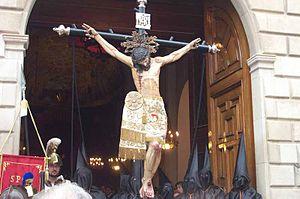
Reus est une ville du nord-est de l'Espagne, en Catalogne. Elle est la capitale de la comarque de Baix Camp dans la province de Tarragone.